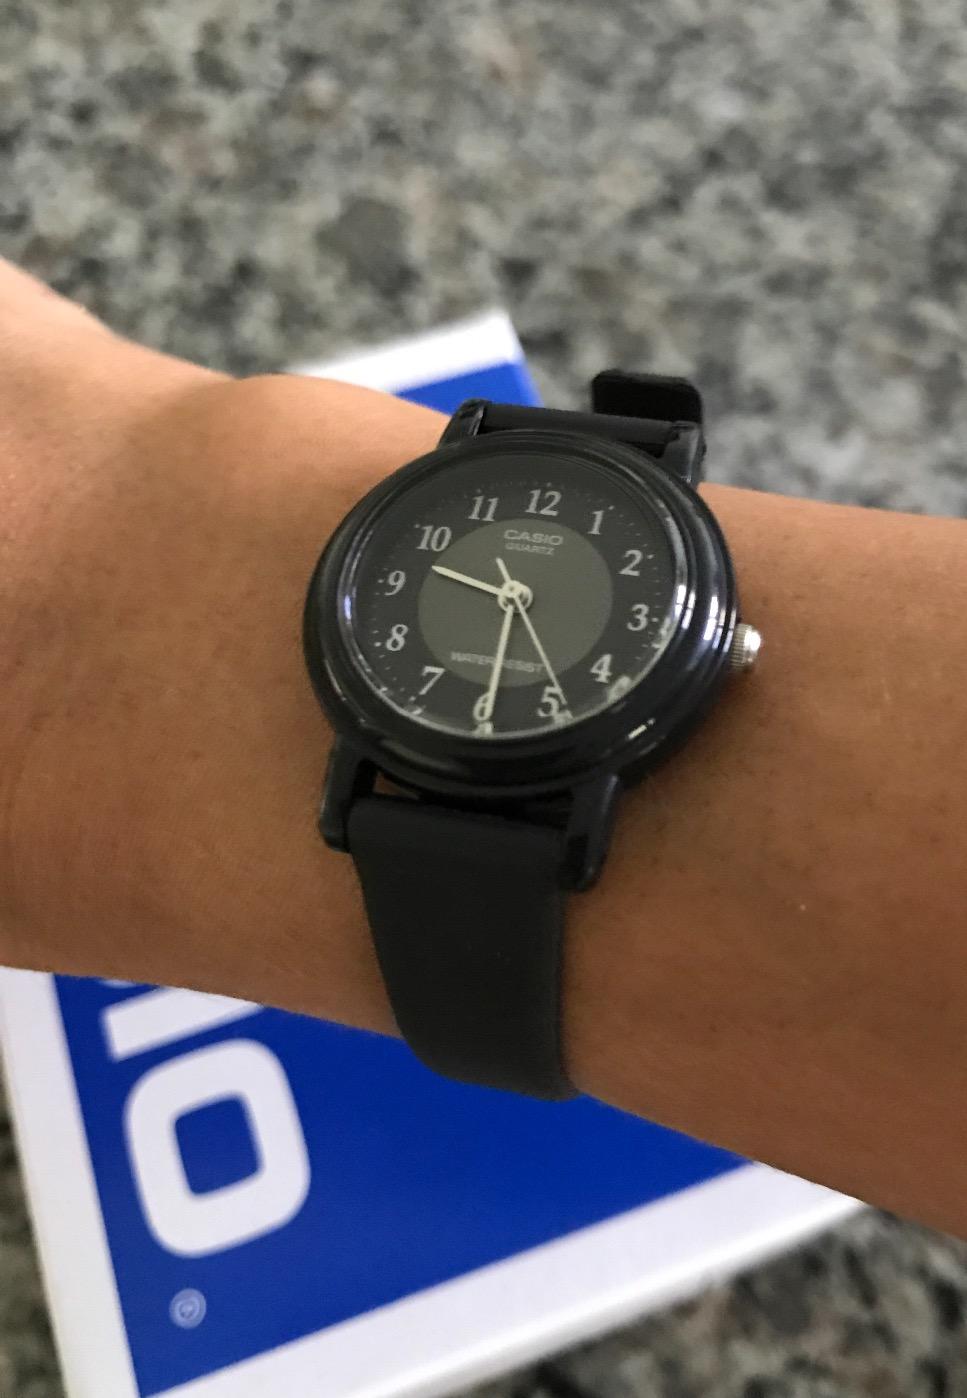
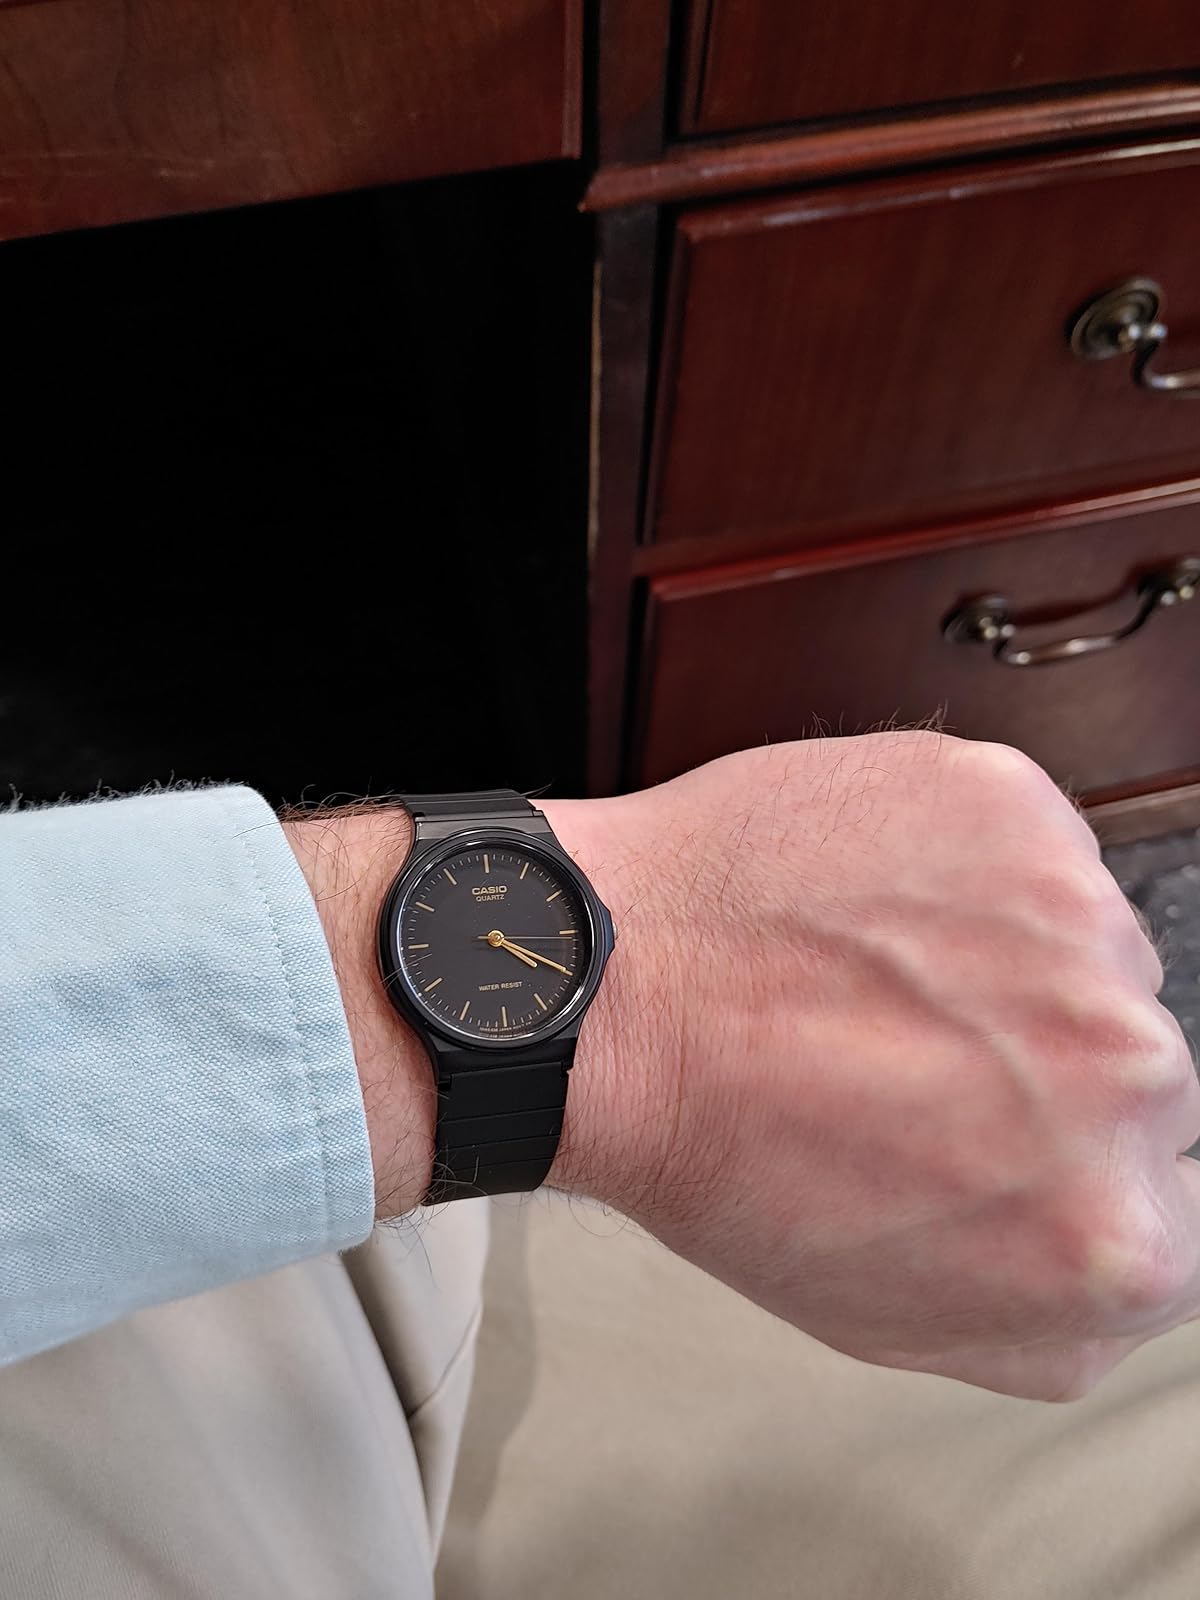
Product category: accessories_watch
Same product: no